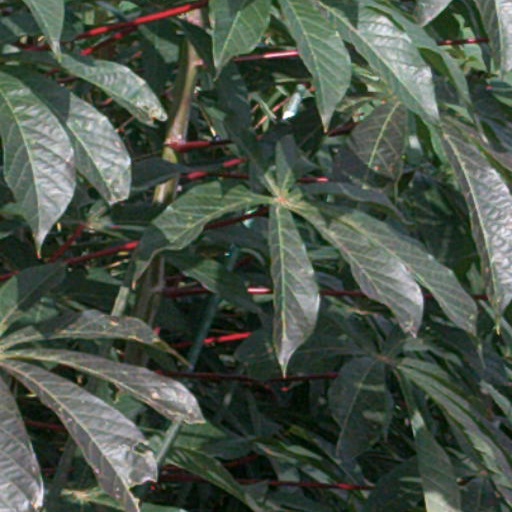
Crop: cassava